Canary hotspot

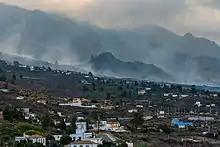
Buildings near the Cumbre Vieja eruption

Prior to the Cumbre Vieja eruption on the island of La Palma on September 20, 2021, over 25,000 earthquakes were recorded starting on September 10. Since the 1971 Teneguía eruption, the volcano has remained very active, as since October 2017 until the 2021 eruption alone, nine earthquake swarms occurred. As a result of the Cumbre Vieja eruption, over 5,000 of the island’s inhabitants had to evacuate, significantly decreasing casualties. Still, more than 1300 homes and 1500 utility buildings were damaged and continuous magma flow stalled repair efforts for weeks.